Andrew Corbet

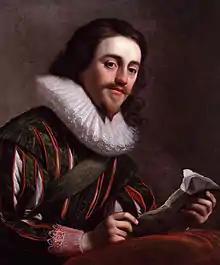
Charles I in the early years of his reign, by Gerrit van Honthorst.

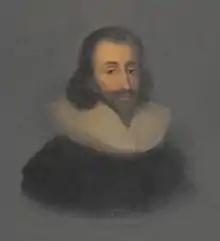
John Eliot, MP for Cornwall was the architect of the parliamentary campaign against absolute rule, which Corbet supported in 1628–29. He died in the Tower of London during the period of Thorough.

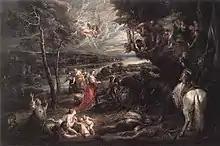
The temporary victory of Charles I, portrayed allegorically as the slaying of a dragon by Peter Paul Rubens, about 1630. Corbet was out of favour during the period of absolute monarchy in the 1630s.

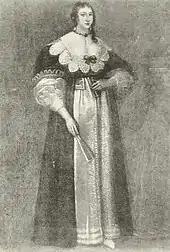
Elizabeth Boothby (died 1658), wife of Sir Andrew Corbet

Corbet was returned as member of parliament for Shropshire three times: in 1624, 1625 and, after an interlude during the 1626 Parliament, again in 1628. On each occasion he was elected as second in order of precedence to Richard Newport. Shropshire's gentry always returned their own kind to parliament, and always by agreement arrived at before the formal election. There was apparently an informal agreement not to return the same members twice consecutively.